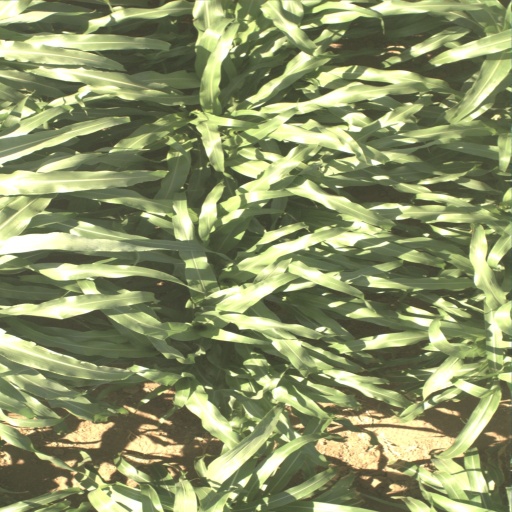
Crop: sorghum